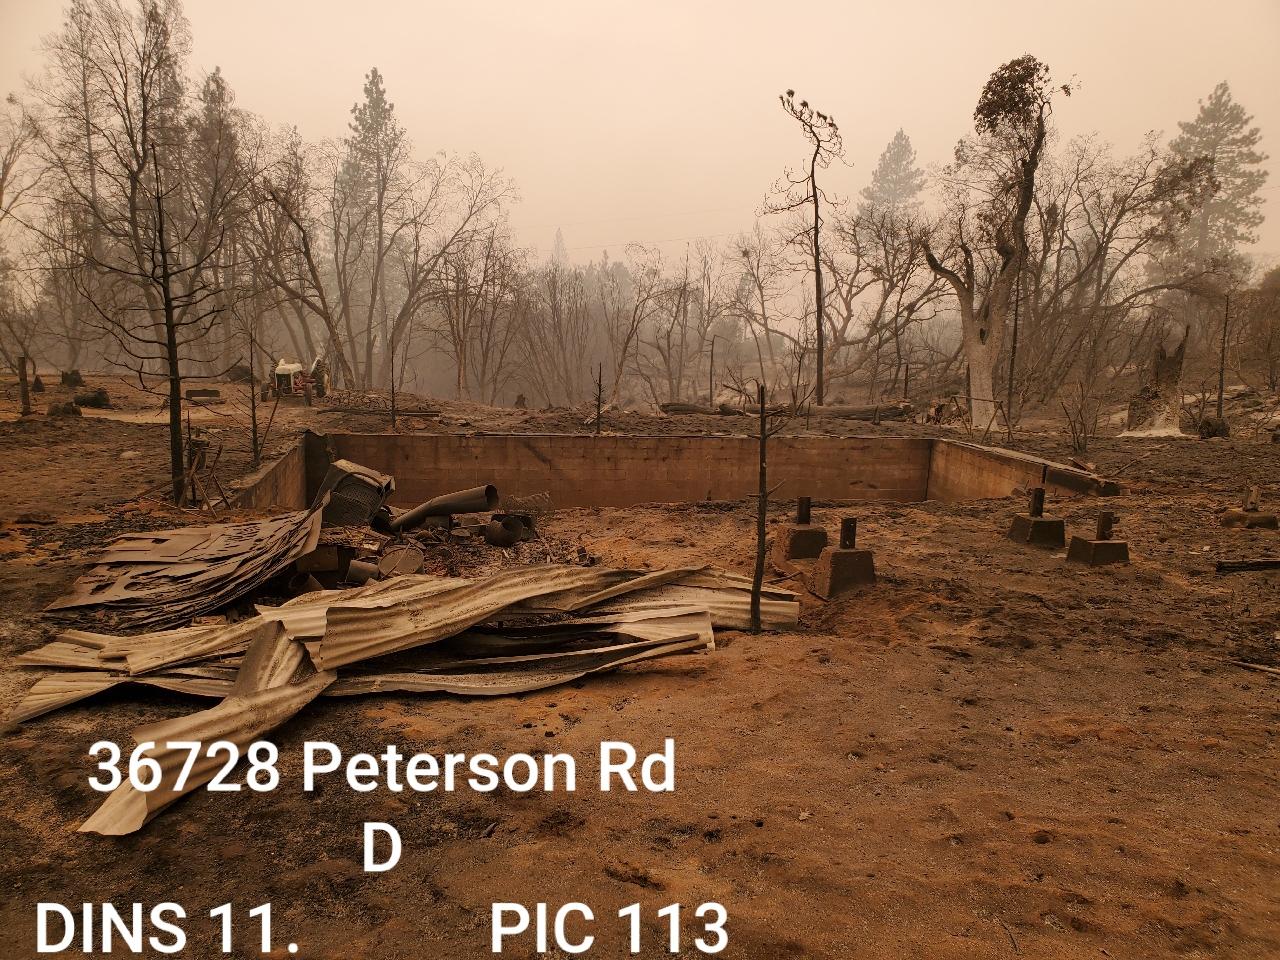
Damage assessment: destroyed